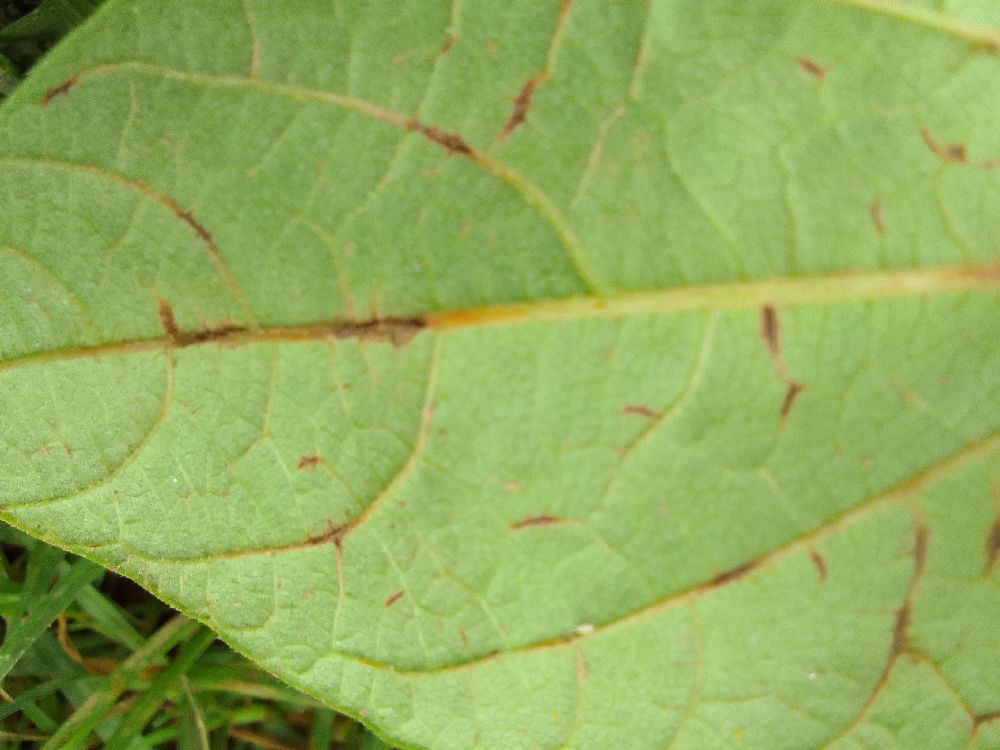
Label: anthracnose